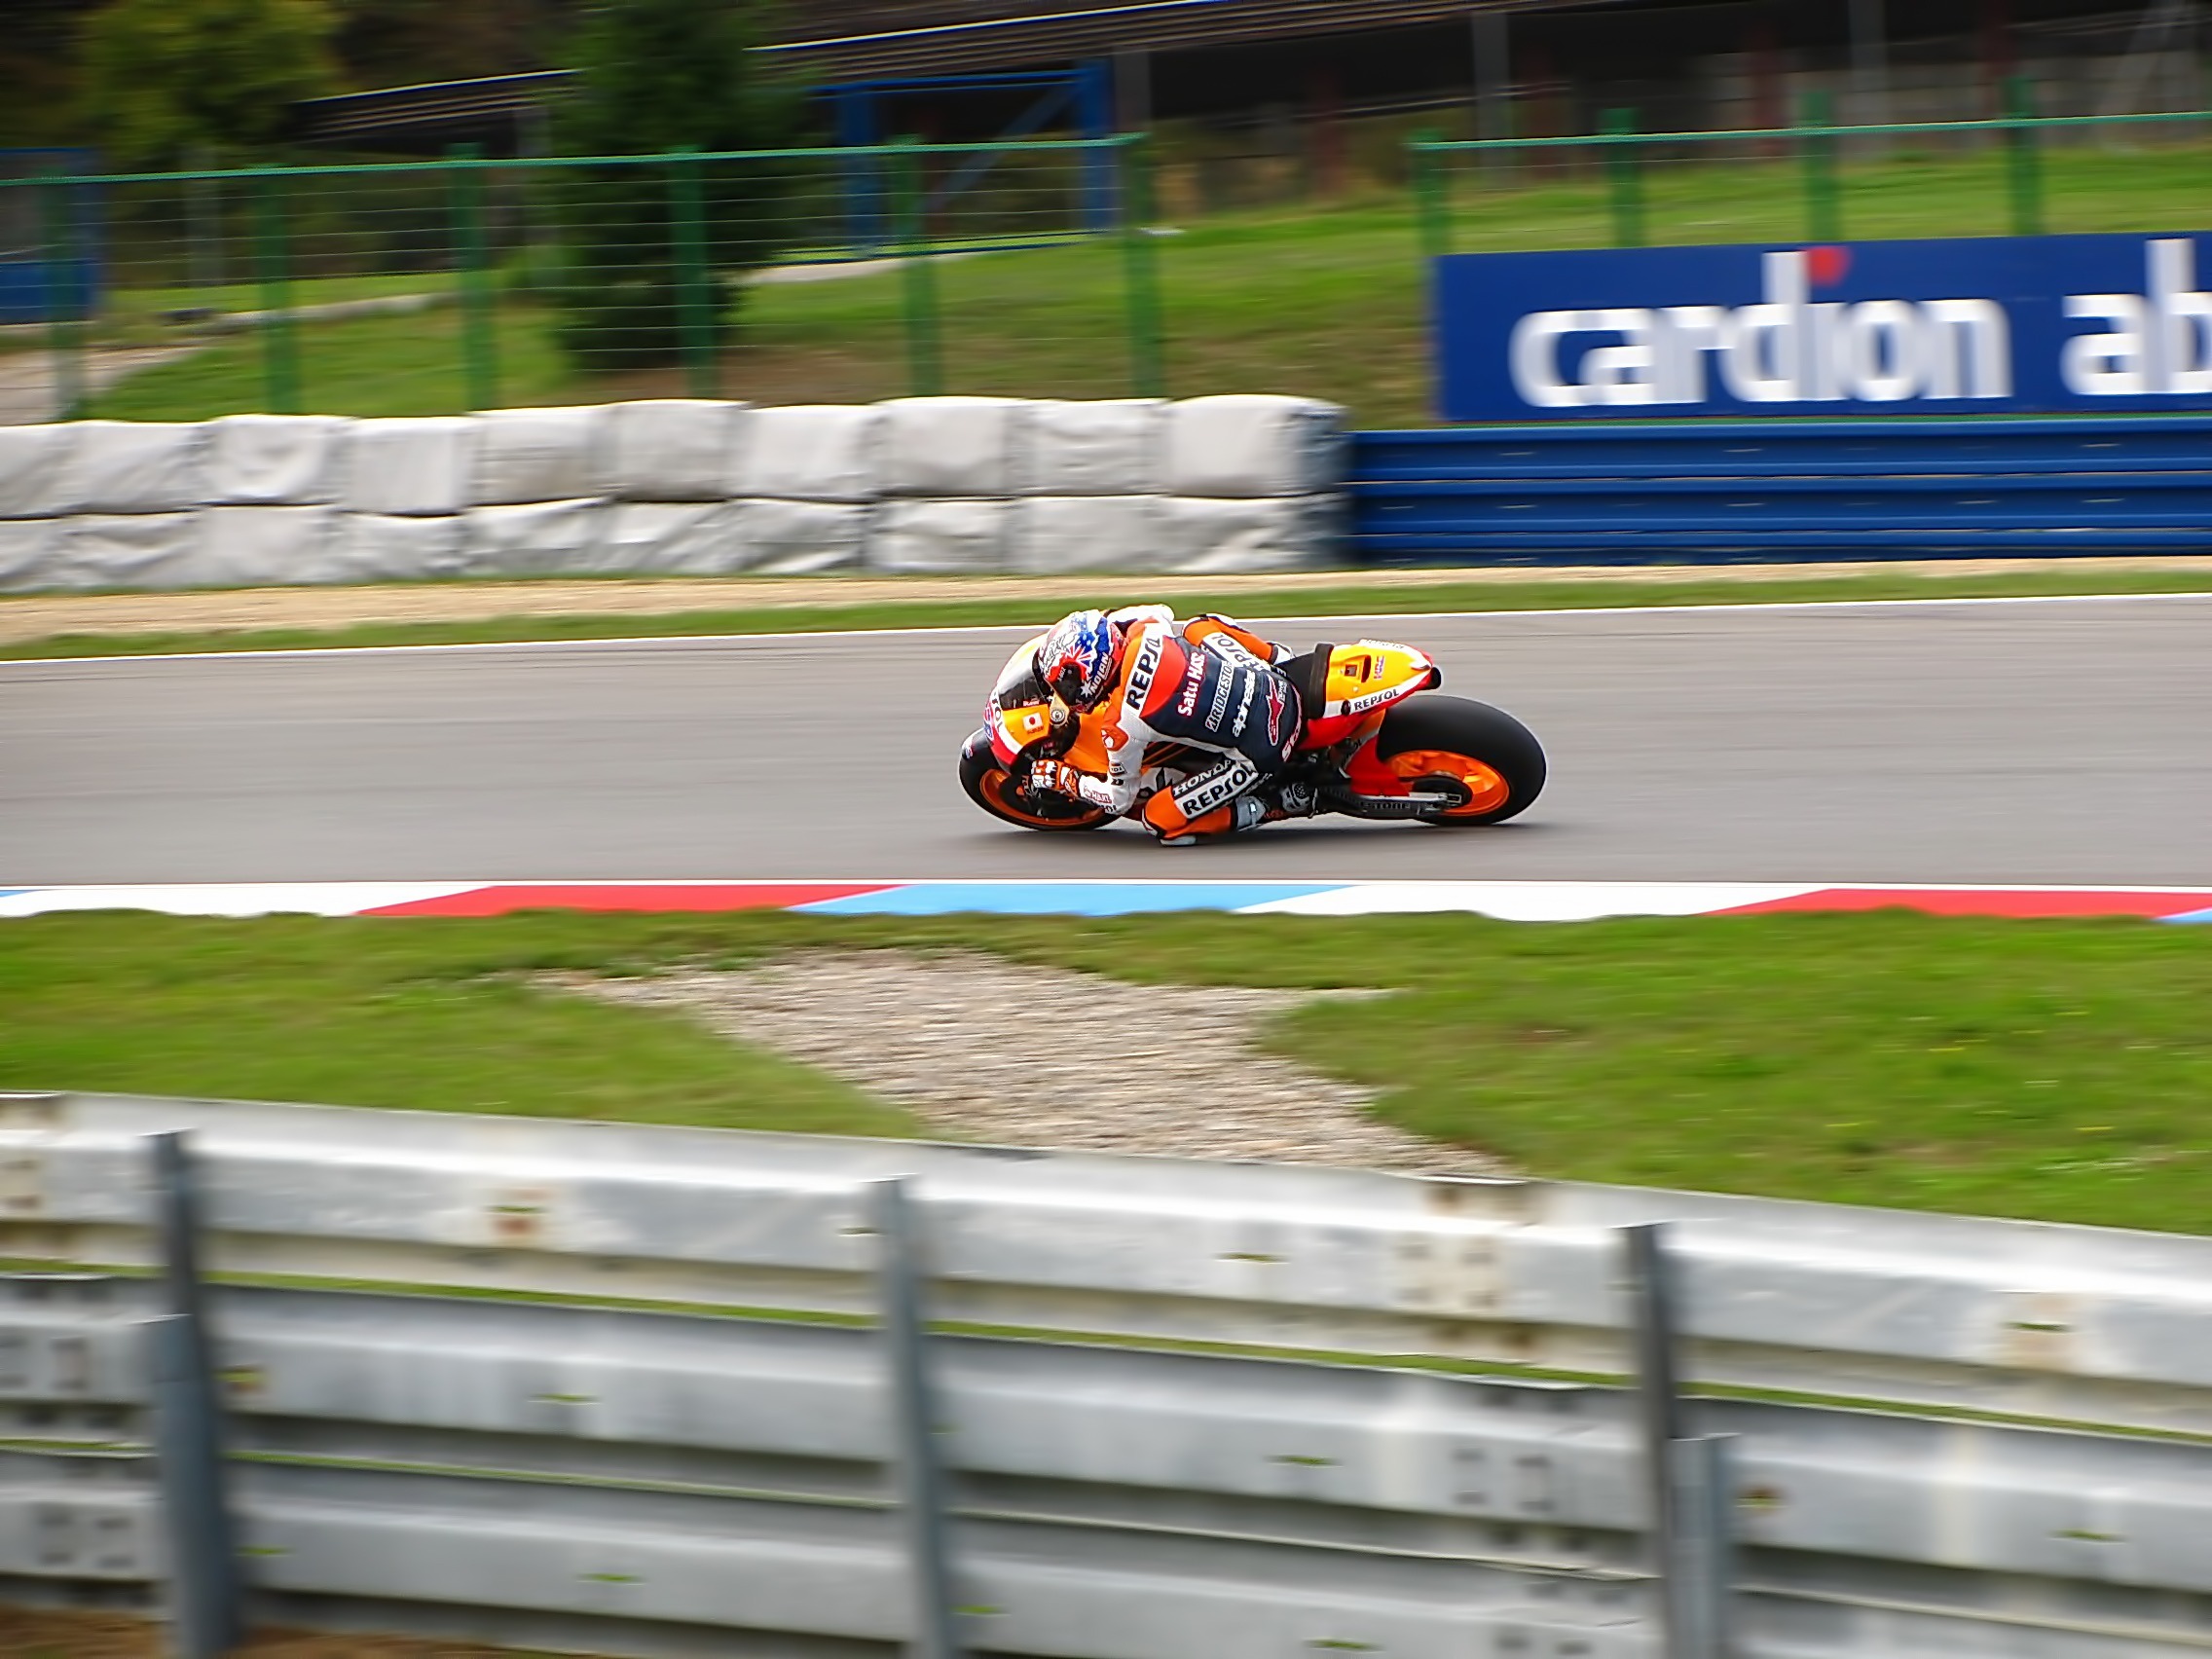
structure, track, car, vehicle, motorcycle, speed, race car, race, competition, sports, racing, motor, honda, race track, races, motors, circuit, brno, motorsport, grand prix, formula one, racing bike, auto racing, road racing, automobile make, automotive design, casey stoner